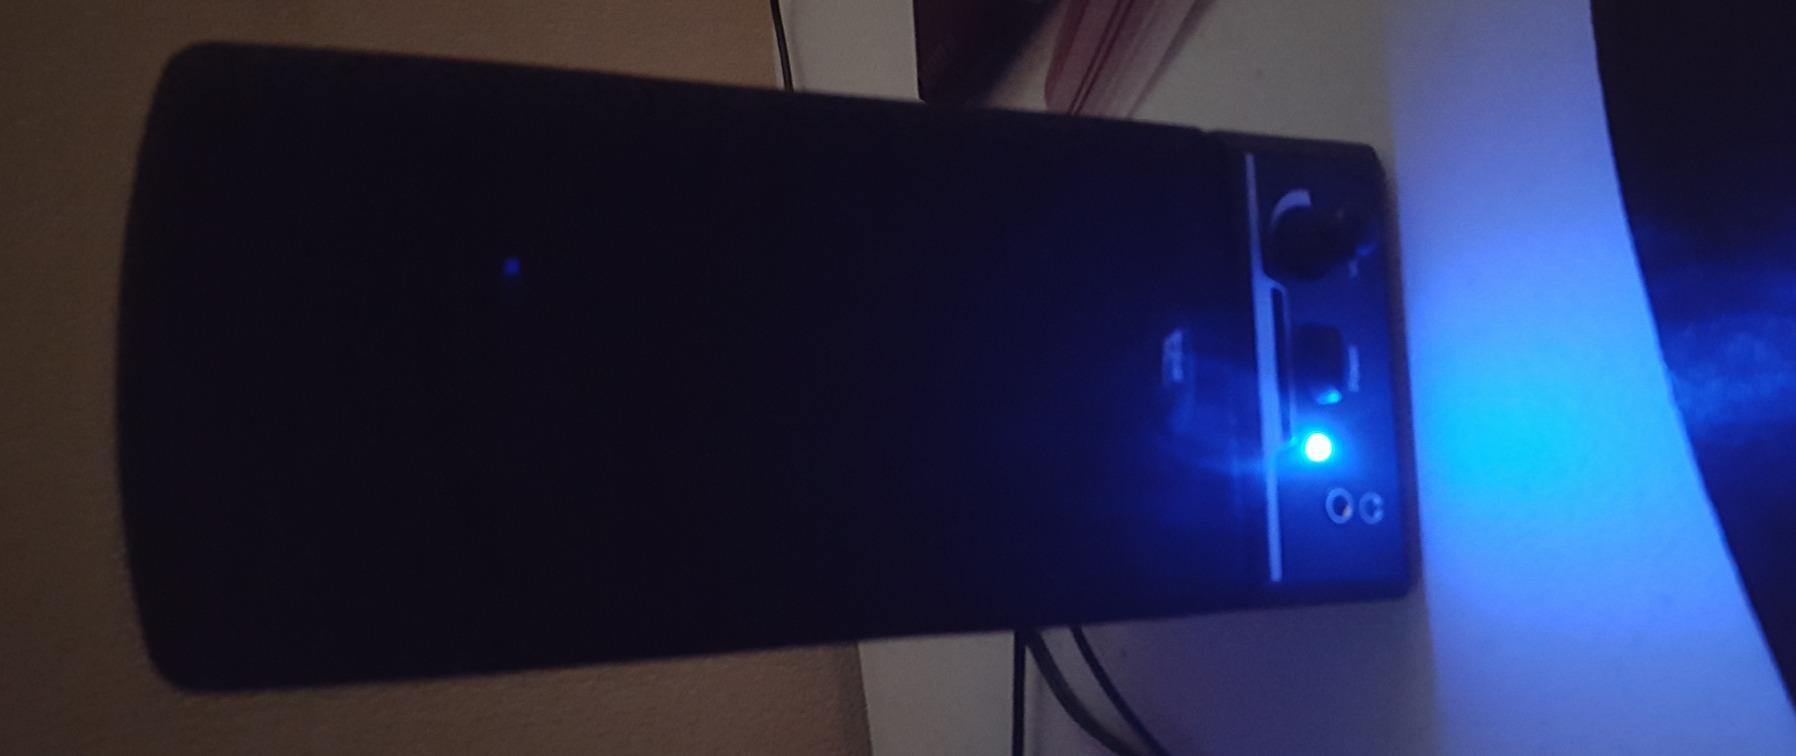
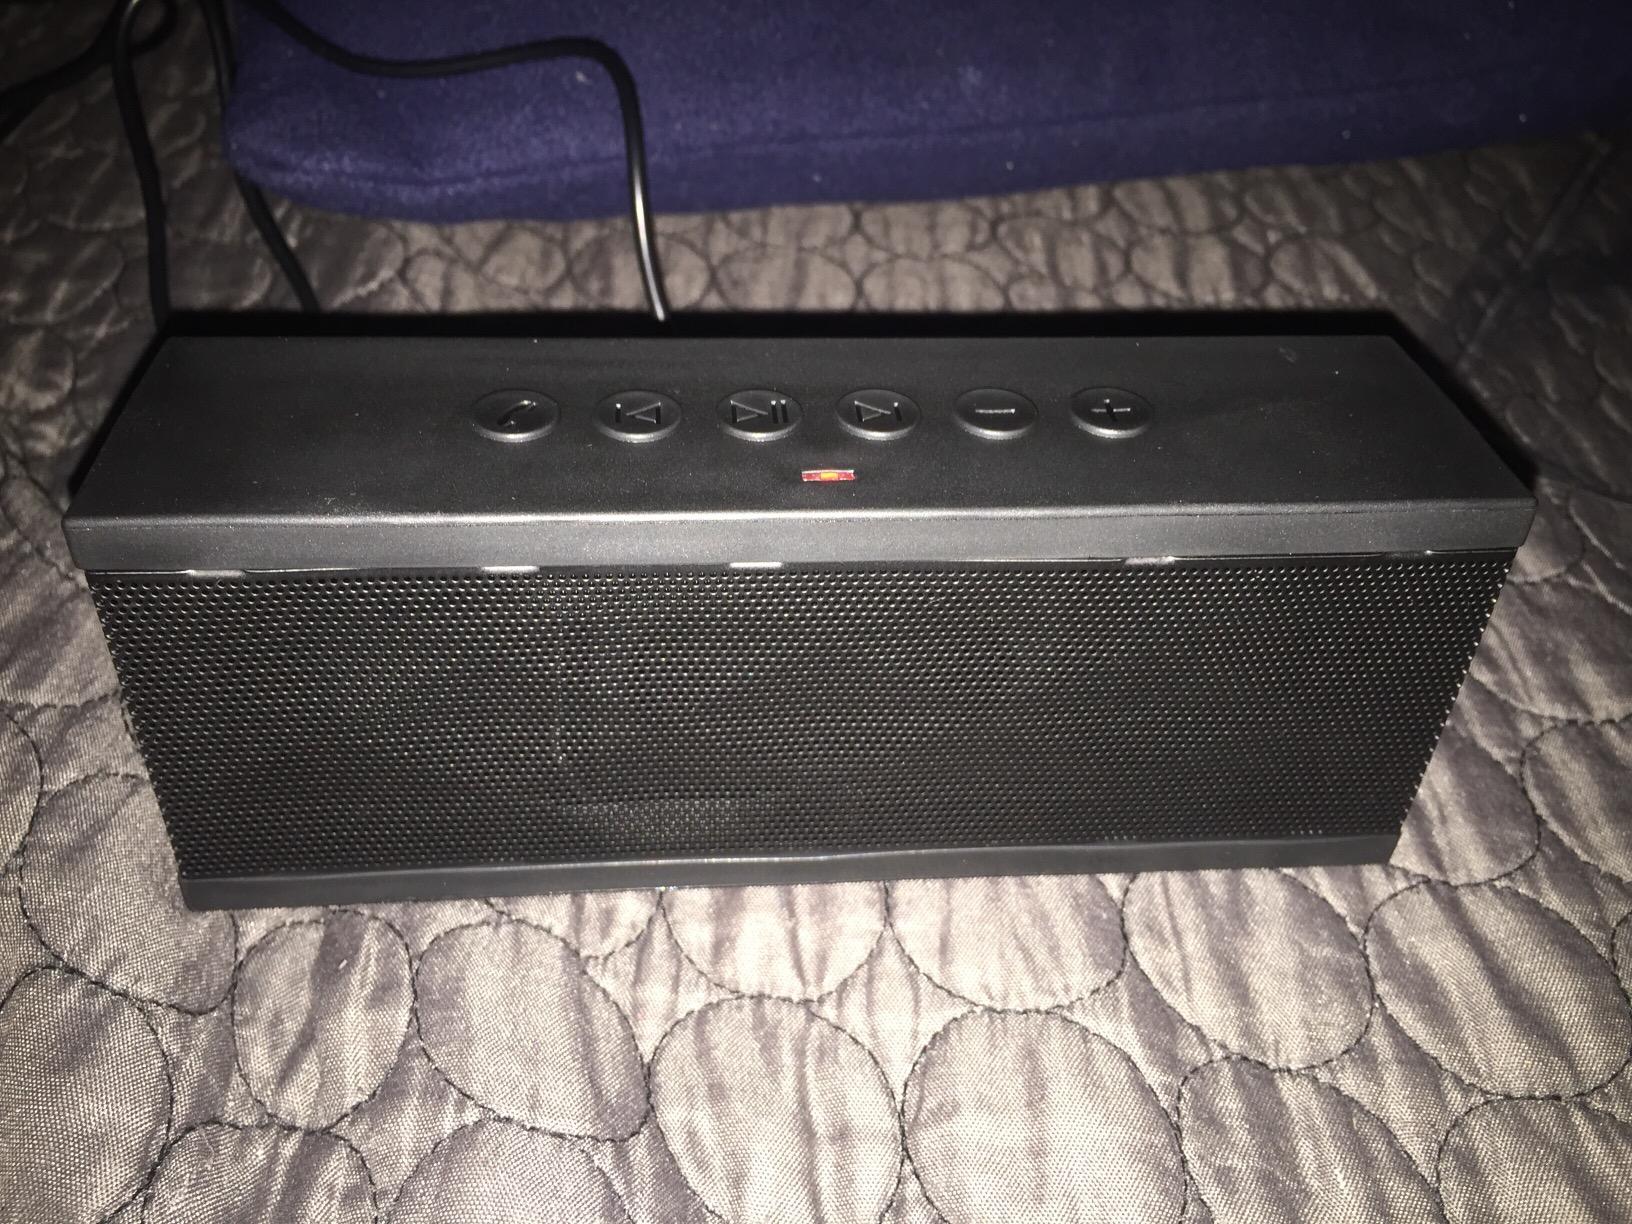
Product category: speaker
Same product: no